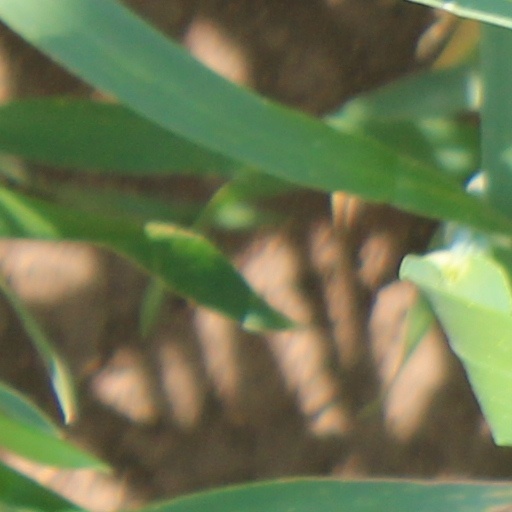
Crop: wheat